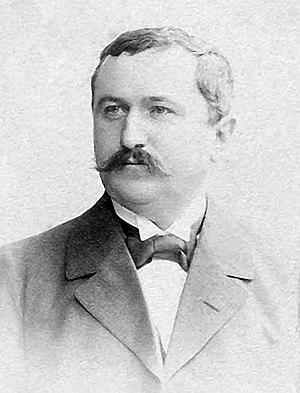
Willy Kükenthal né le 4 août 1861, à Weissenfels, mort le 20 ou le 22 août 1922 à Berlin, est un zoologiste allemand qui fut spécialiste des baleines.